Lifeboat (shipboard)

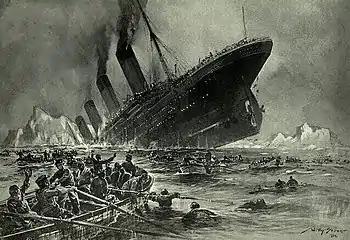
An image depicting the sinking of RMS "Titanic" surrounded by lifeboats

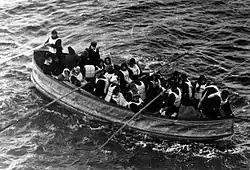
A collapsible Engelhardt lifeboat carrying survivors of the sunken

By the turn of the 20th century larger ships meant more people could travel, but safety rules regarding lifeboats remained out of date: for example, British legislation concerning the number of lifeboats was based on the tonnage of a vessel and only encompassed vessels of "10,000 gross register tons (grt) and over".